Military intelligence

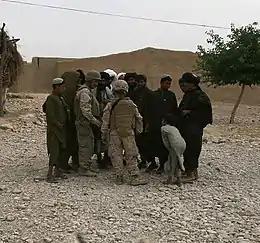
A platoon commander of the 1st Marine Logistics Group, with the battalion interpreter, gather intelligence from local Afghans during a combat logistics patrol to the area, May 9, 2010.

Military intelligence is a military discipline that uses information collection and analysis approaches to provide guidance and direction to assist commanders in their decisions. This aim is achieved by providing an assessment of data from a range of sources, directed towards the commanders' mission requirements or responding to questions as part of operational or campaign planning. To provide an analysis, the commander's information requirements are first identified, which are then incorporated into intelligence collection, analysis, and dissemination.